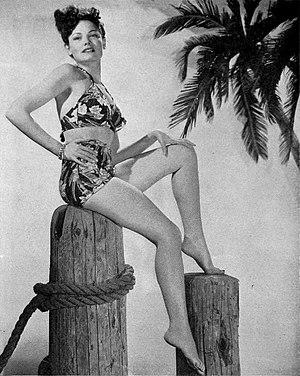
Une pin-up est une représentation de femme, dessinée ou photographique, dans une pose attirante ou « sexy », d'où l'expression anglo-saxonne de « pin-up girl » qui pourrait se traduire en français par « jeune femme épinglée au mur ». Le mot est employé pour la première fois en 1941. Depuis leur apparition, les pin-up sont restées un symbole de charme et d'érotisme régulièrement remis au goût du jour.
Gene Tierney [ d͡ʒiːn ˈtɪɚni] est une actrice américaine née à Brooklyn, New York, le 19 novembre 1920 et morte le 6 novembre 1991, à Houston, Texas.